The Story of Miss Moppet

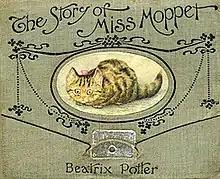
First edition cover

The Story of Miss Moppet is a story that was written and illustrated by Beatrix Potter, and published by Frederick Warne & Co for the 1906 Christmas season. The story is a tale about teasing featuring a kitten and a mouse. Potter was born in London in 1866, and between 1902 and 1905 published a series of small-format children's books with Warne. In 1906, she experimented with an atypical panorama design for "Miss Moppet", which booksellers disliked; the story was reprinted in 1916 in small book format.